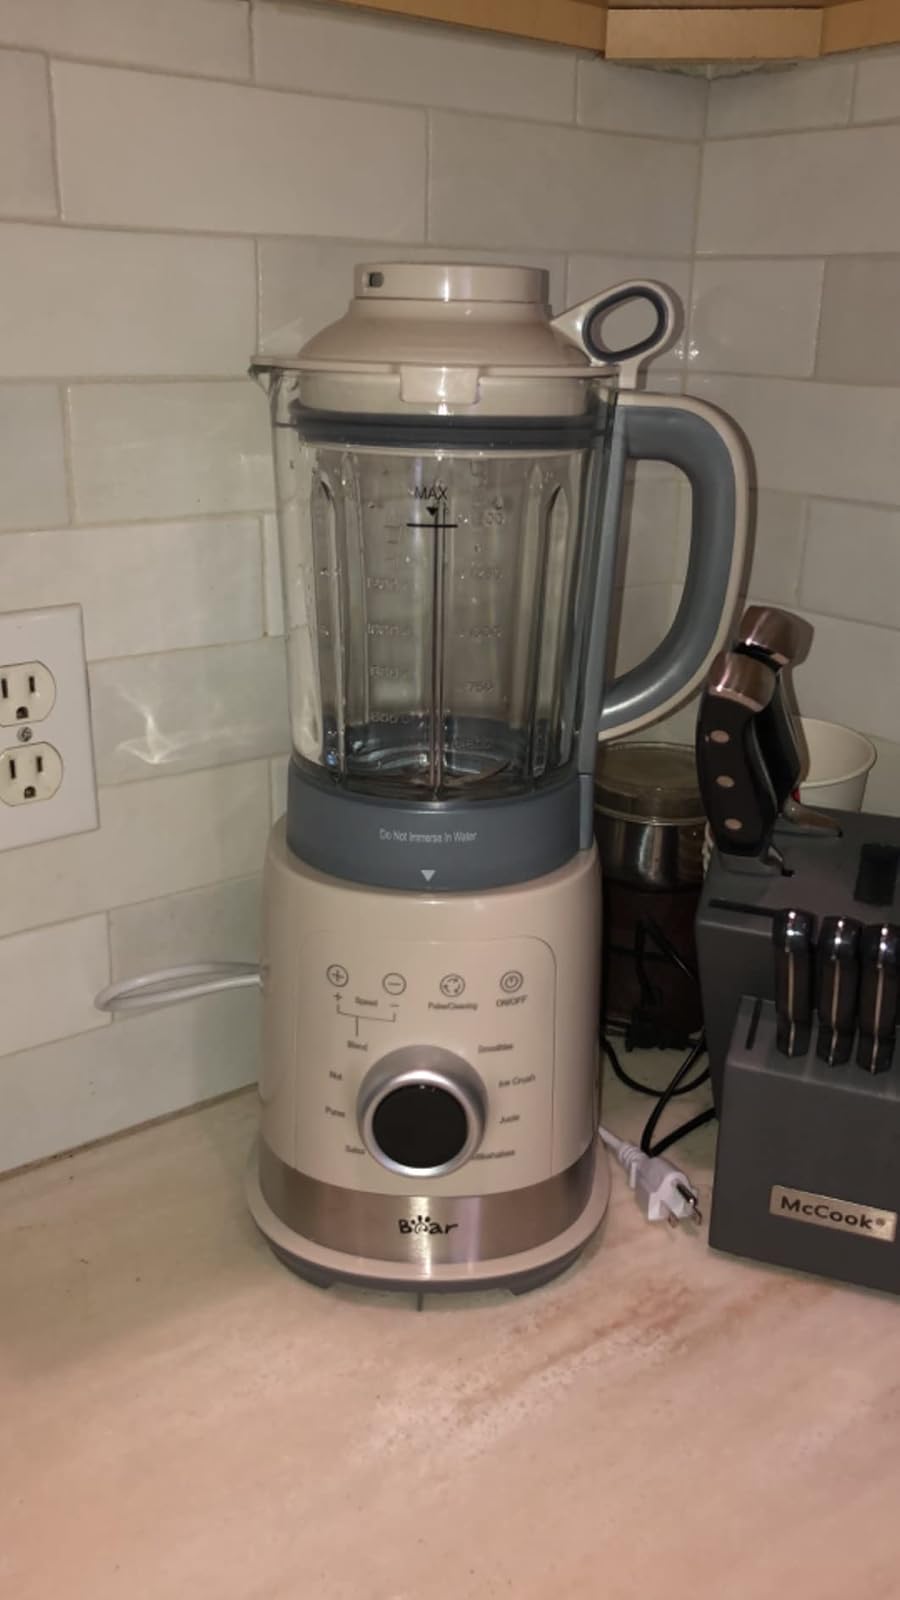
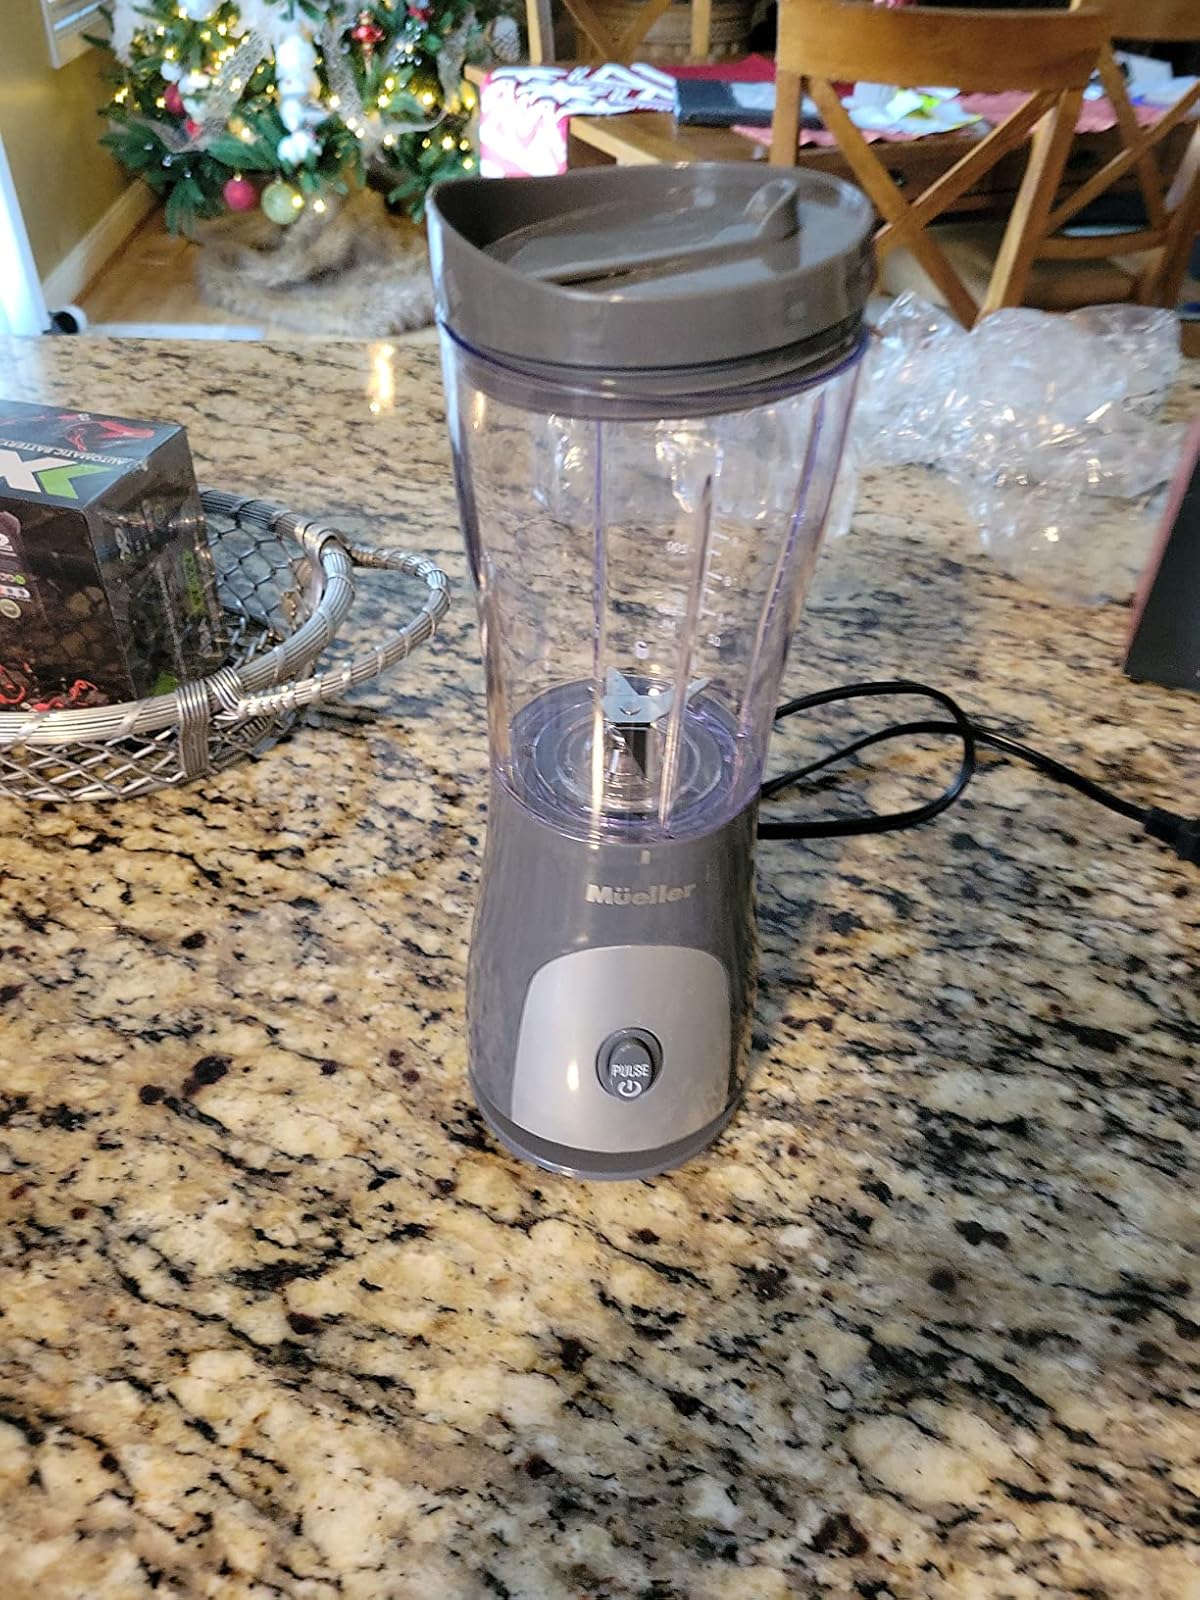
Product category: items_blender
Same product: no